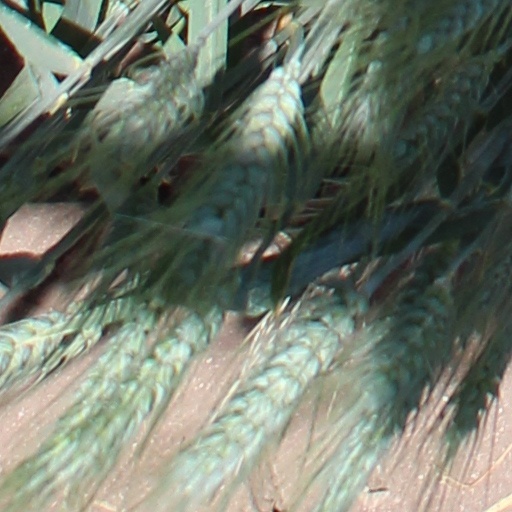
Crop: wheat